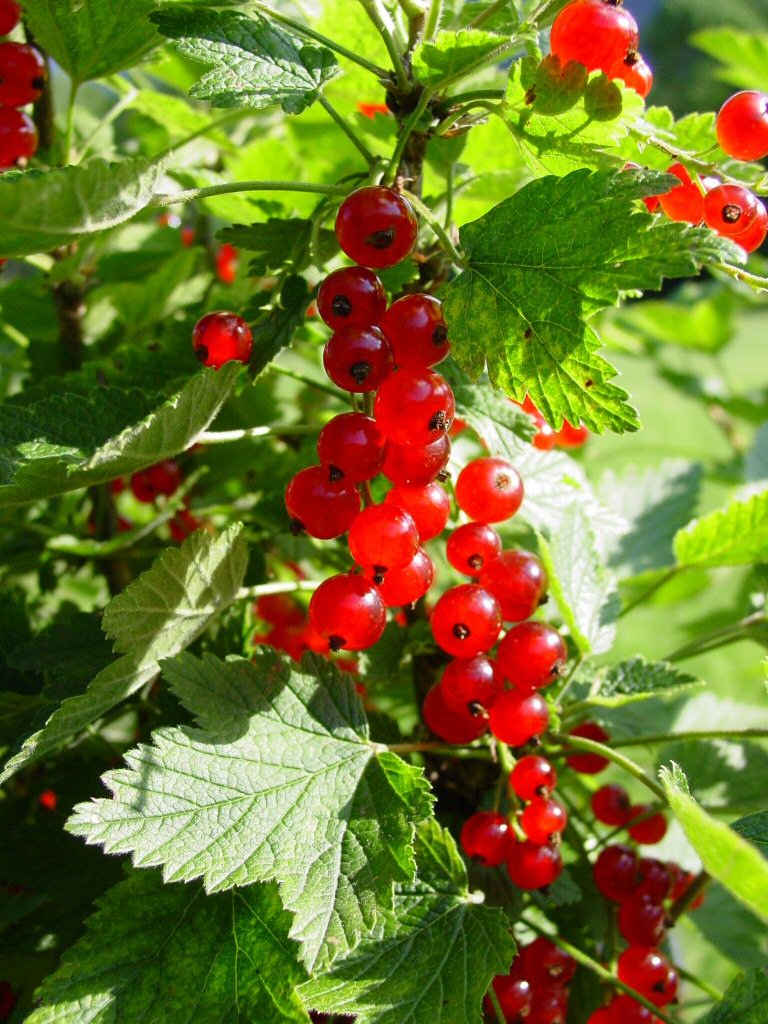
plant, fruit, berry, sweet, flower, food, red, produce, delicious, berries, shrub, rowan, sorbus, flowering plant, rose family, currant, currants, land plant, zante currant, chinese hawthorn, schisandra, wine raspberry, red mulberry